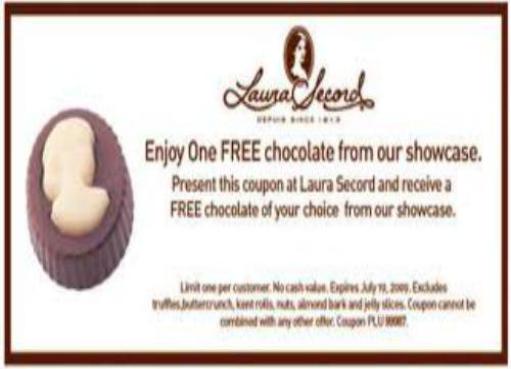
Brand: laura secord chocolates
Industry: Food